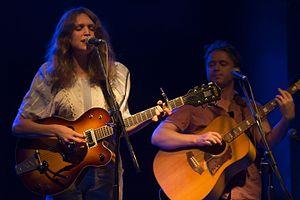
Tinpan Orange est un groupe de rock indépendant australien, originaire de Melbourne.